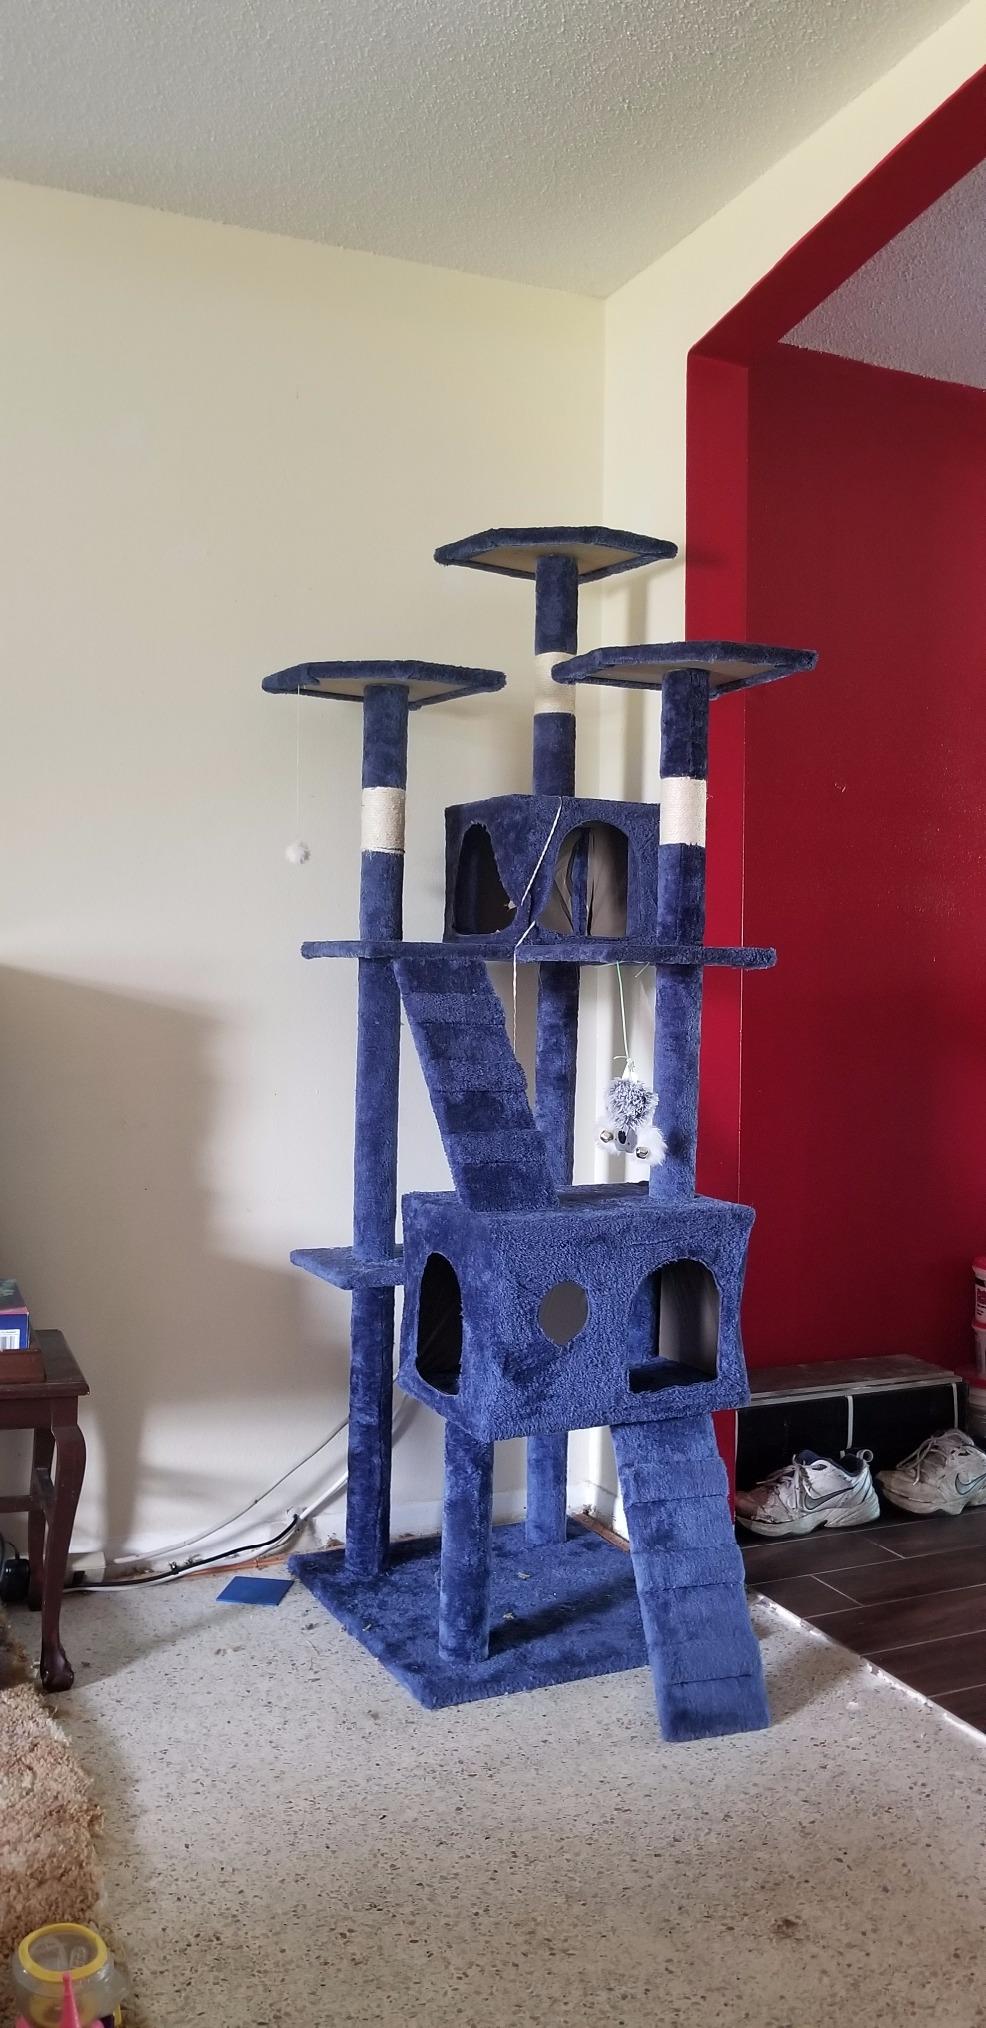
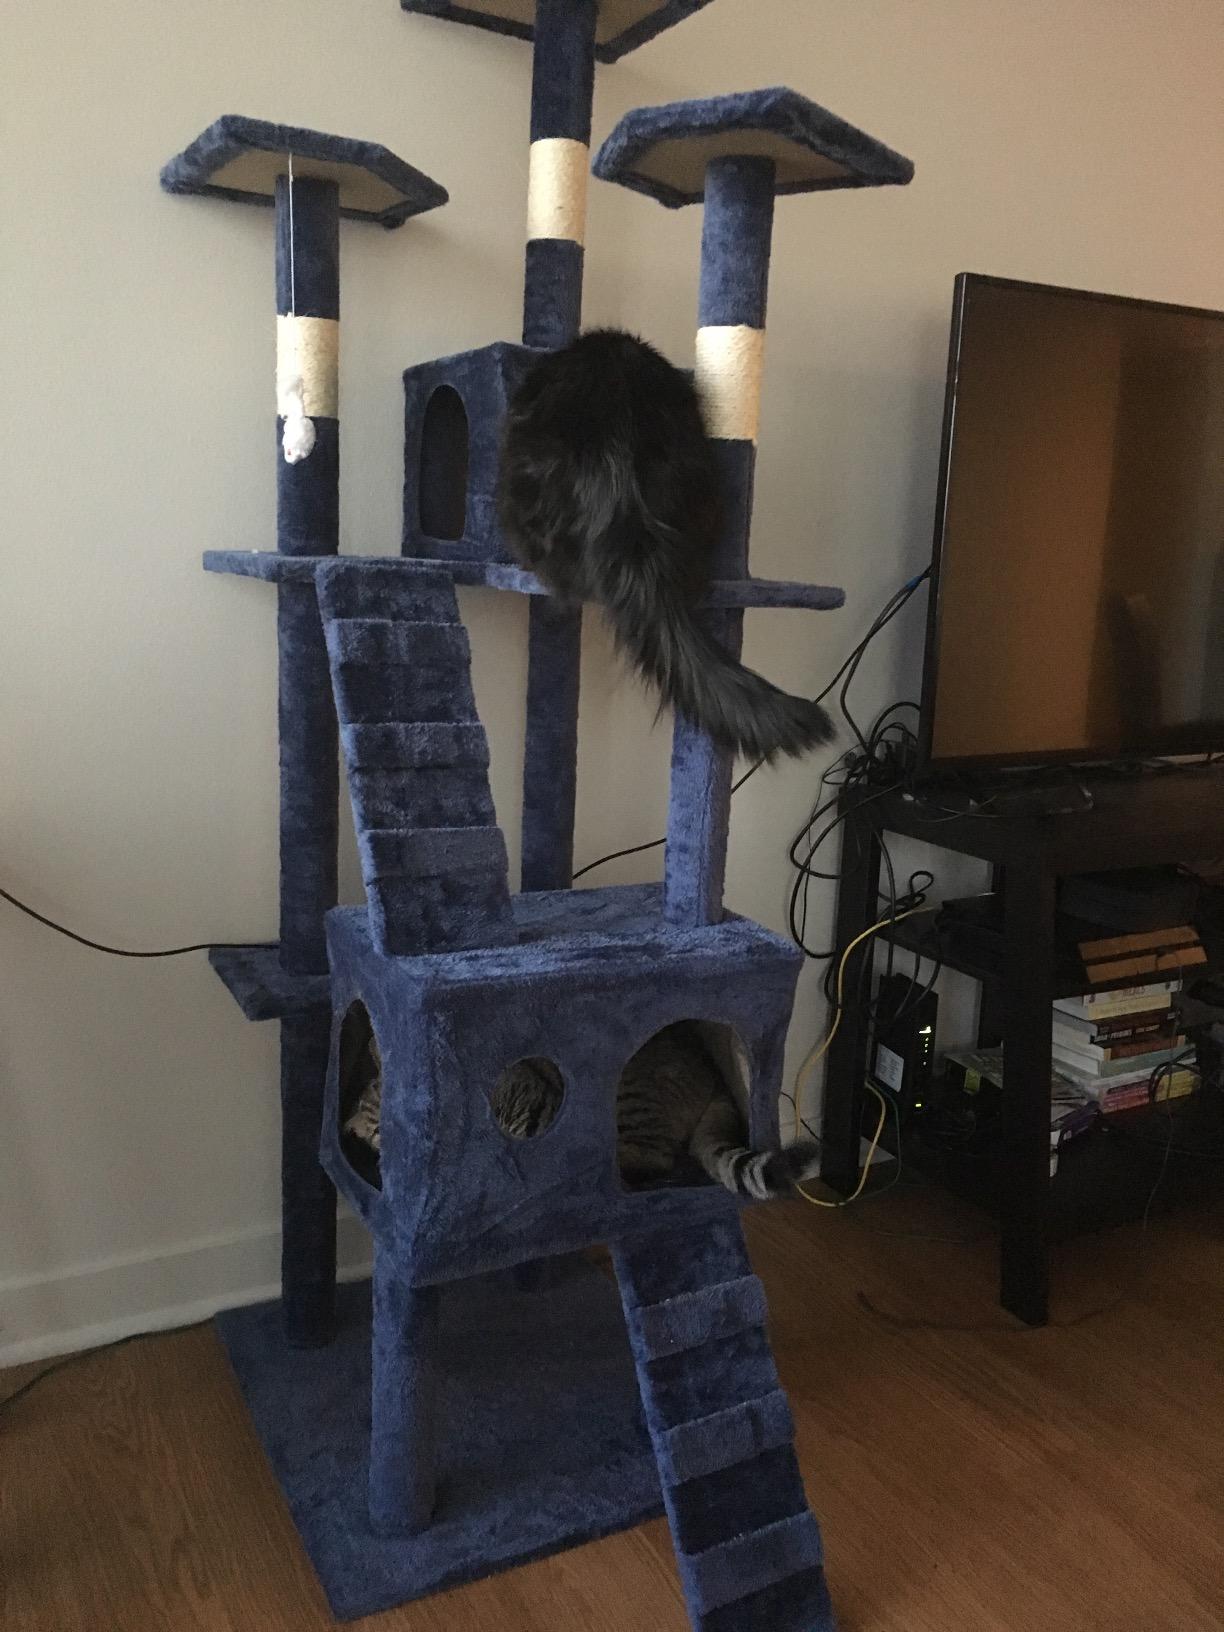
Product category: items_cat tree
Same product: yes